Windell Middlebrooks

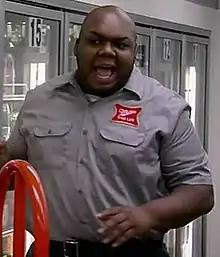
Middlebrooks in a Miller High Life beer advertisement in 2009.

Windell Dwain Middlebrooks, Jr. (January 8, 1979 – March 9, 2015) was an American actor and singer best known as the boisterous deliveryman in television commercials for Miller High Life beer. Born in Fort Worth, Texas, he earned a Bachelor's degree in Theatre and Communications from Sterling College and an MFA in acting from the University of California, Irvine. Middlebrooks appeared in a variety of television series, notably as Kirby Morris on Disney's "The Suite Life on Deck" and Dr. Curtis Brumfield on the medical drama "Body of Proof". His career spanned both comedic guest roles such as in "Scrubs", "It's Always Sunny in Philadelphia" and "Entourage", and commercial work. Middlebrooks died in the San Fernando Valley, California, from a fatal pulmonary embolism at age 36.